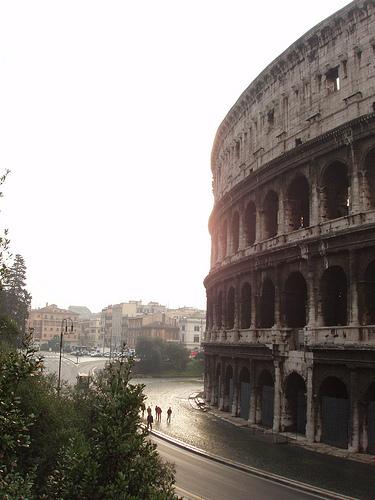
Weather: rain or strom